The Galaxy on Earth

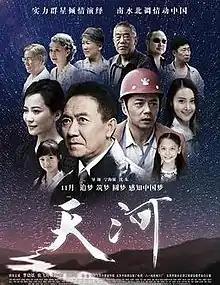

The Galaxy on Earth is a 2014 Chinese drama film directed by Ning Haiqiang and Shen Dong. It was released on November 15, 2014.